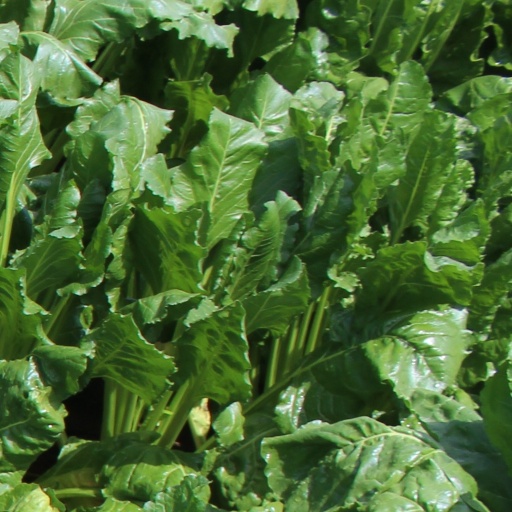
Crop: sugar beet